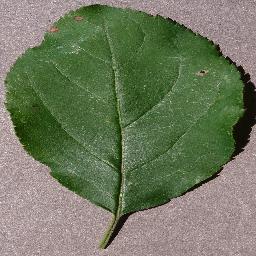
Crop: apple
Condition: black_rot